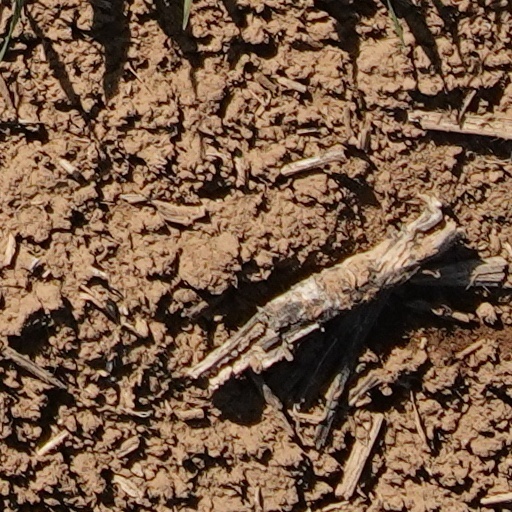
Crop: wheat